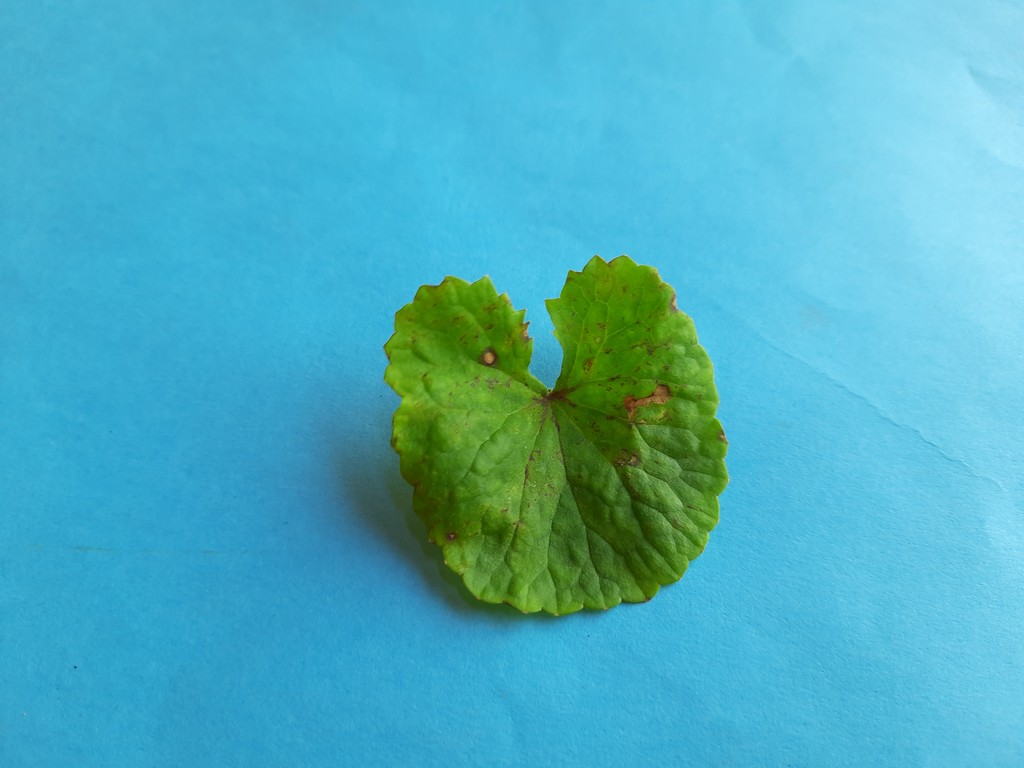
Label: Unhealthy